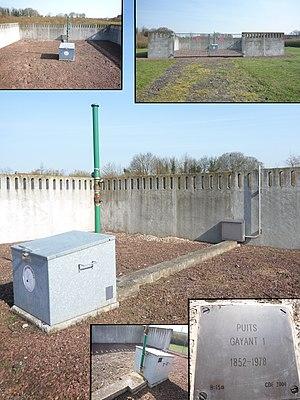
La Fosse Gayant de la Compagnie des mines d'Aniche était un charbonnage constitué de deux puits situé à Waziers, Nord, Nord-Pas-de-Calais, France.
La Compagnie des mines d'Aniche était une compagnie qui exploitait des mines de charbon dans la région Nord-Pas-de-Calais en France et qui possédait aussi des usines et des lavoirs.